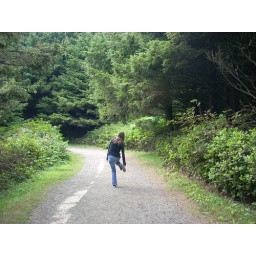
rock in the shoe